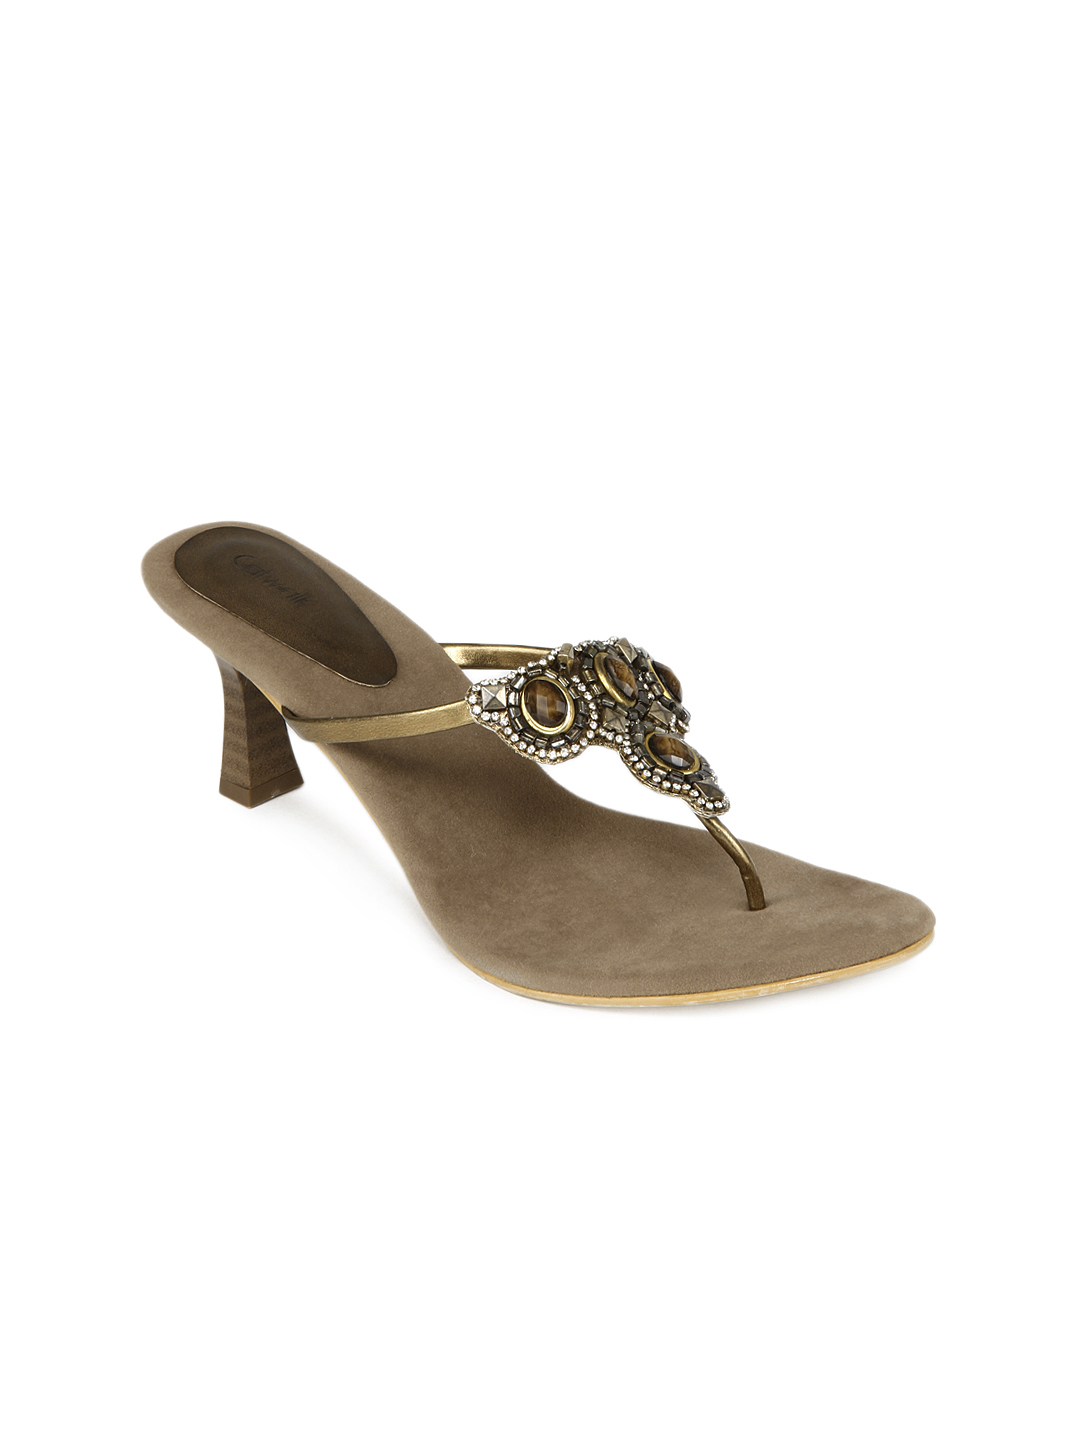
Catwalk Women Bronze Heels
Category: Footwear / Shoes / Heels
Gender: Women
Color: Bronze
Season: Winter 2015
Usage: Ethnic